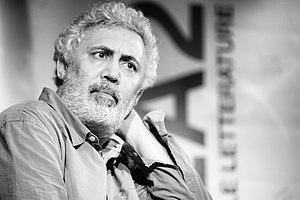
Francesco Piccolo est un écrivain italien auteur de romans, de nouvelles et de scénarios.